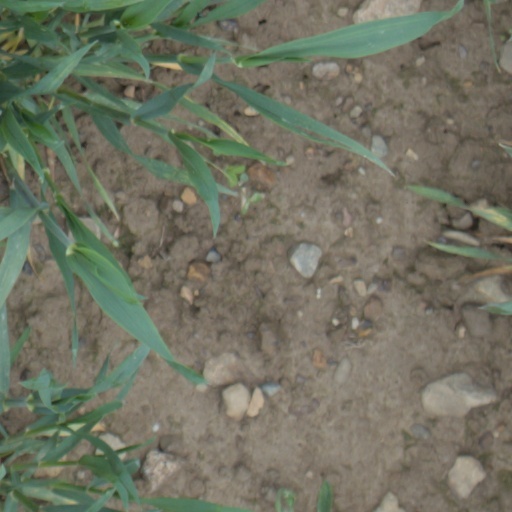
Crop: wheat